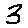
Label: 3